Rent (musical)

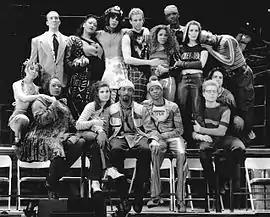
Original Broadway cast, 1996

Due to its overwhelming popularity and the need for a larger theater, "Rent" moved to Broadway's previously derelict Nederlander Theatre on 41st Street on April 29, 1996. On Broadway, the show achieved critical acclaim and word-of-mouth popularity. The production's ethnically diverse principal cast originally included Taye Diggs, Wilson Jermaine Heredia, Jesse L. Martin, Idina Menzel, Adam Pascal, Anthony Rapp, Daphne Rubin-Vega and Fredi Walker.